Taunus Nature Park

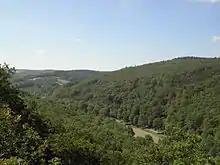
Weil valley

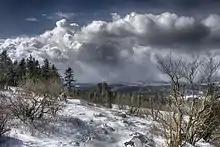
Großer Feldberg

The Taunus Nature Park (until December 2012 called the High Taunus Nature Park or "Naturpark Hochtaunus") is a nature park in Central Germany with an area of 134,775 hectares (1347.75 km) in the Central Upland range of the Taunus. It is one of two Hessian nature parks in the Taunus and the second largest nature park in Hesse.